String Quartet No. 19 (Mozart)

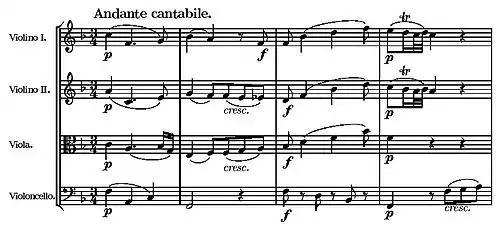
Start of second movement

The 22-bar Adagio opens with quiet eighth note Cs in the cello. It is joined by the viola on A and the second violin on E. The first violin enters on A, creating the initial "dissonance" that flummoxed so many listeners. The tension between the A and A is a structural feature of the entire quartet. The Adagio acts as a thesis statement for the composition, introducing the major ideas Mozart will revisit throughout the piece.